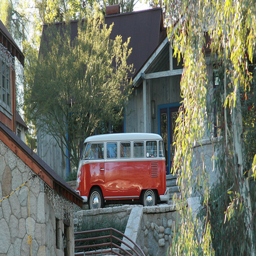
A small van driving next to a stone building.
The VW bus was parked next to house.
An orange and white van parked in front of a home.
A red and white van is parked in front of a house.
A VW combi bus parked in front of a wooden house